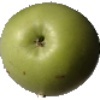
Label: Apple Granny Smith 1